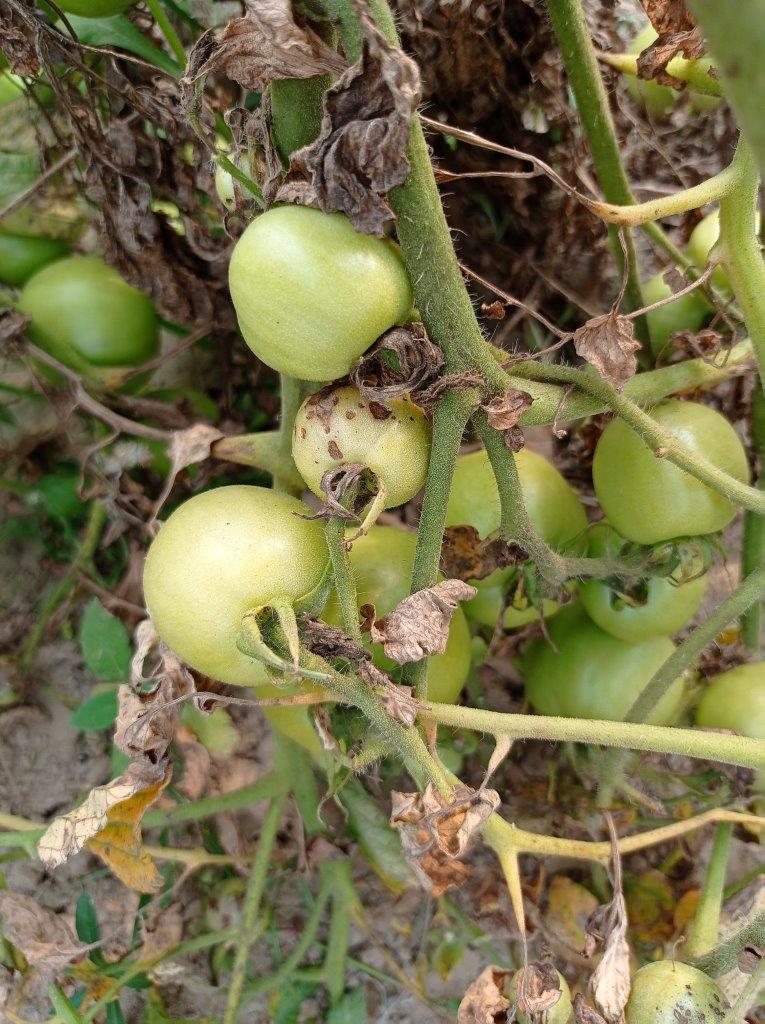
Maturity: Immature